Murder of Carrie Brown

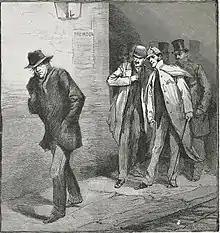
Illustration of Jack the Ripper

A group of reformers pointed out instances of police misconduct in the investigation and evidence to support Ben Ali's innocence. The group was able to prove the NYPD had made no attempt to find the missing key to the locked room or the unidentified man who witnesses claimed she had last been seen with the night before. Years later it was claimed that a man in a New Jersey farm had found the missing key to Room 31 and a bloody shirt in a bureau drawer of a room he had rented out to a man who had disappeared shortly after the murder. Faced with this testimony, coupled with the longstanding belief of many for years that Ben Ali had been set up and the fact that Byrnes had been removed from office for corruption, Ben Ali was released after serving 11 years and left for his native Algeria shortly afterwards.